Cityscape of Louisville, Kentucky

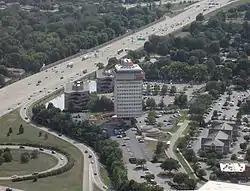
An aerial view of the Watterson Expressway in St Matthews

As of September 2016, there are four road bridges crossing the Ohio River to Indiana: the Sherman Minton Bridge (I-64) in the city's West End, the John F. Kennedy Memorial Bridge (I-65), the George Rogers Clark Memorial Bridge or Second Street Bridge (US 31), and the newly opened Abraham Lincoln Bridge that lies just east of the Kennedy bridge in Downtown Louisville. One more bridge is planned to be opened as part of the Ohio River Bridges Project by late 2016. This bridge will extend the Indiana and Kentucky segments of I-265 (via KY-841) to connect Utica, Indiana with Louisville's East End. Roads in southern Indiana branch out from the city originating from these bridges. I-71 branches out to the northeast from downtown Louisville toward Oldham County and Cincinnati.